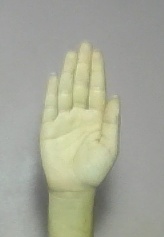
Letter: seen